Tok Pisin

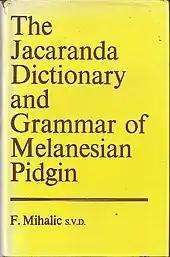
A 1971 reference book on Tok Pisin (referring to the language as "Melanesian Pidgin")

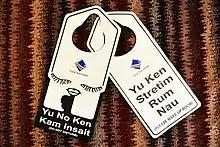
Hotel room door signs in Papua New Guinea

While Tok Pisin's name in the language is , it is also called "New Guinea Pidgin" in English. Papua New Guinean anglophones often call Tok Pisin "Pidgin" when speaking English. This usage of "Pidgin" (with capital P) differs from the term "pidgin (language)" as used in linguistics. In spite of its name, "Tok Pisin" is not a pidgin in the latter sense, because it has become a first language for many people (rather than simply a "lingua franca" to facilitate communication with speakers of other languages). As such, it is considered a creole in linguistic terminology.